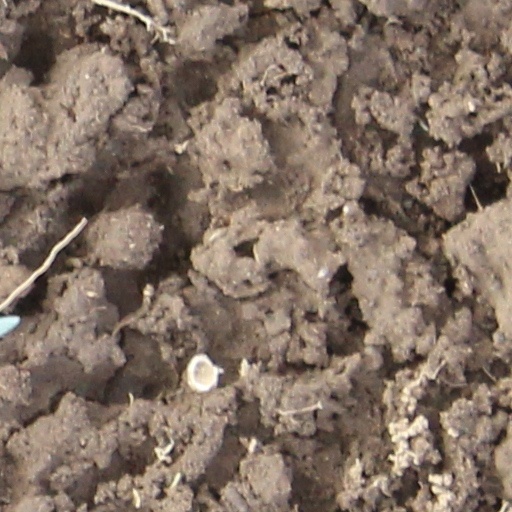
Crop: wheat